Gothic art in Milan

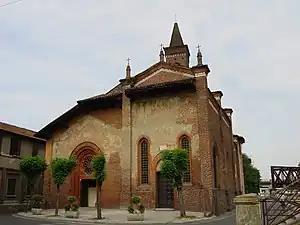
Facade of San Cristoforo.

Founded in 1176, much of Viboldone Abbey was built between the late 13th and 14th centuries. The brick facade, completed in 1348, has a gabled structure bordered by hanging arches and is divided vertically into three partitions defined by buttresses. The portal has a rich marble decoration with sculptures of the "Madonna and Child among Saints" of the Campionese school and is sided by two hanging aedicules and two narrow monoforas with cusped frames in terracotta; the decoration of the upper order consists of a circular window and three biforas, of which the two side ones are purely decorative as they do not lead onto the lower aisles. The interior is divided into three rib-vaulted naves.